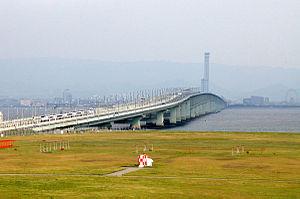
La ligne de l'aéroport du Kansai est une ligne ferroviaire japonaise exploitée par la West Japan Railway Company. Cette ligne relie l'aéroport du Kansai à la gare de Hineno dans la préfecture d'Osaka et permet de l'intégrer au service continu du réseau métropolitain Kyoto, Osaka et Kobe. La JR West et la New Kansai International Airport Co., Ltd en sont les propriétaires.